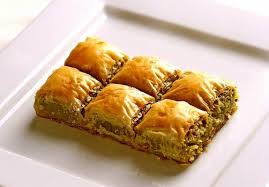
Yemek: baklava